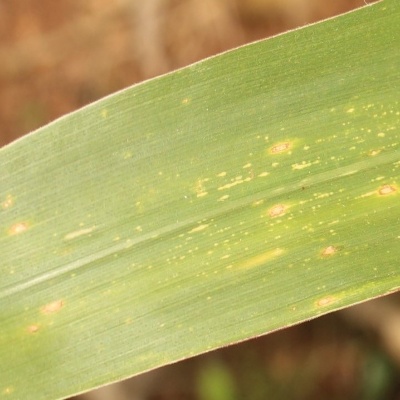
Crop: Maize
Condition: streak virus